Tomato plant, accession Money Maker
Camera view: vertical (180 deg); turntable rotation: 270 degrees
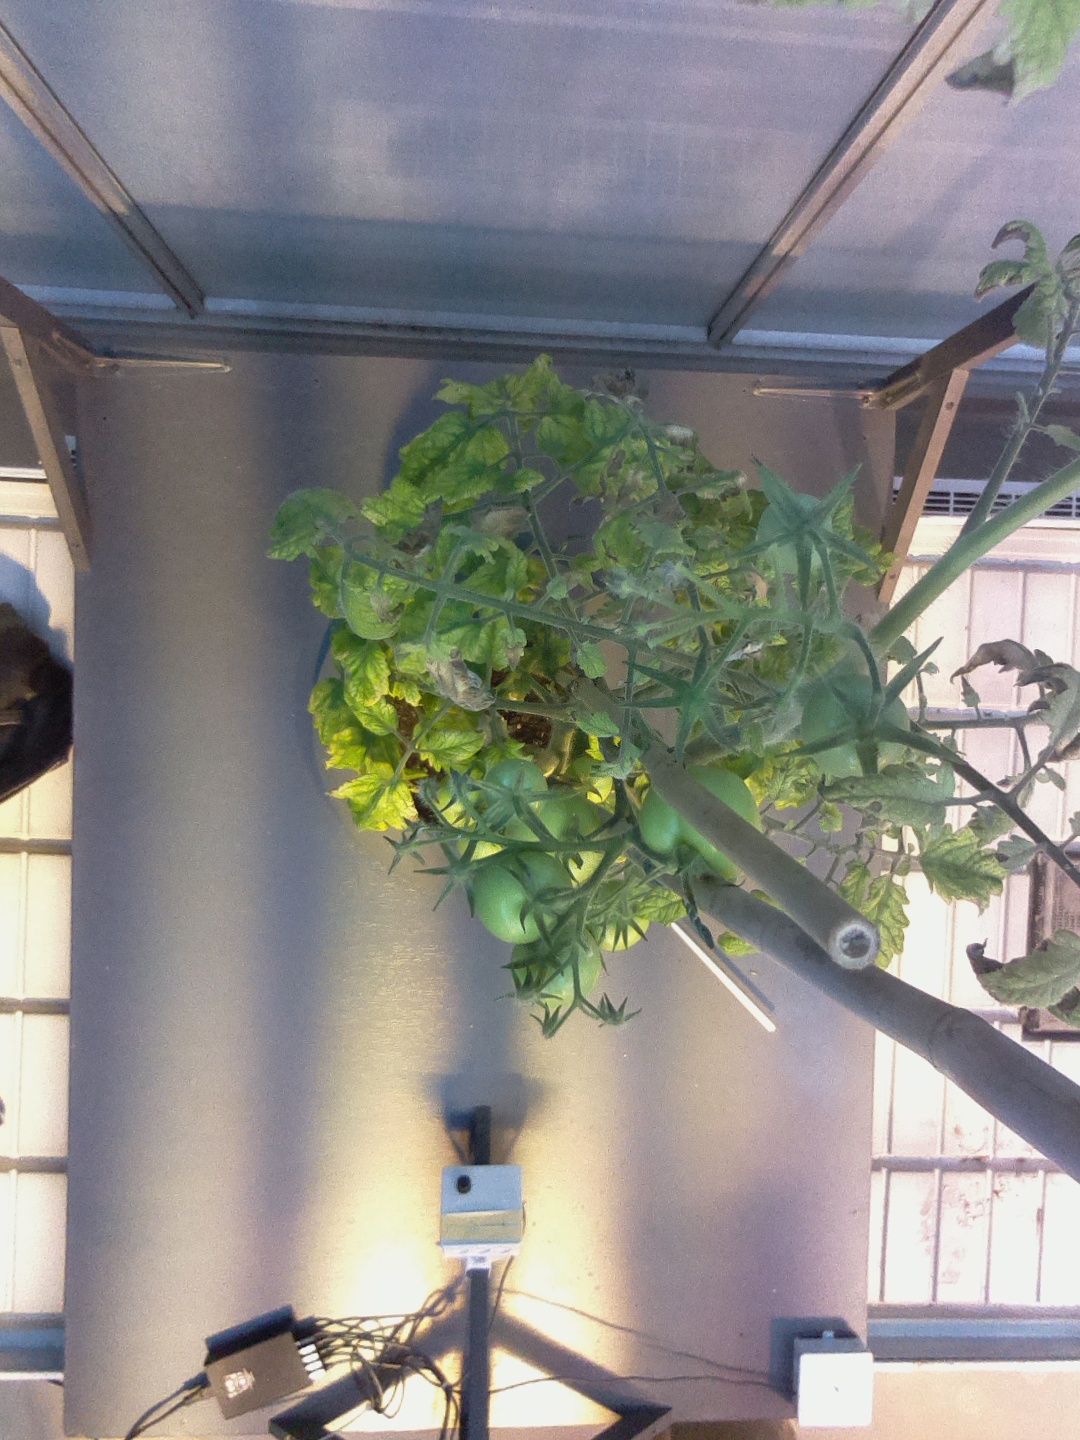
BBCH growth stage 77: 70%-80% of final fruit size